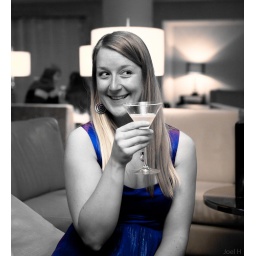
Portrait in yellow and blue